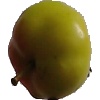
Label: Apple Red Yellow 2